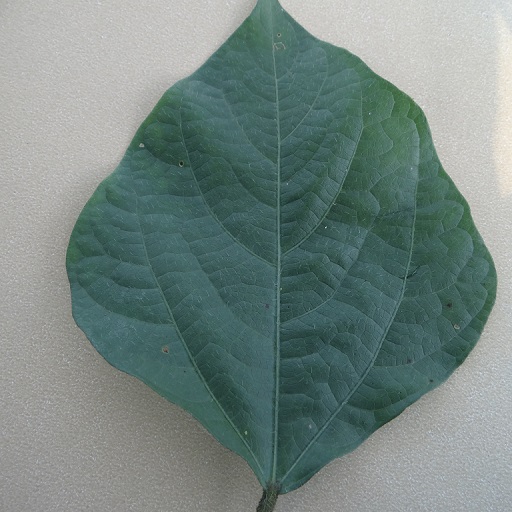
Label: Healthy